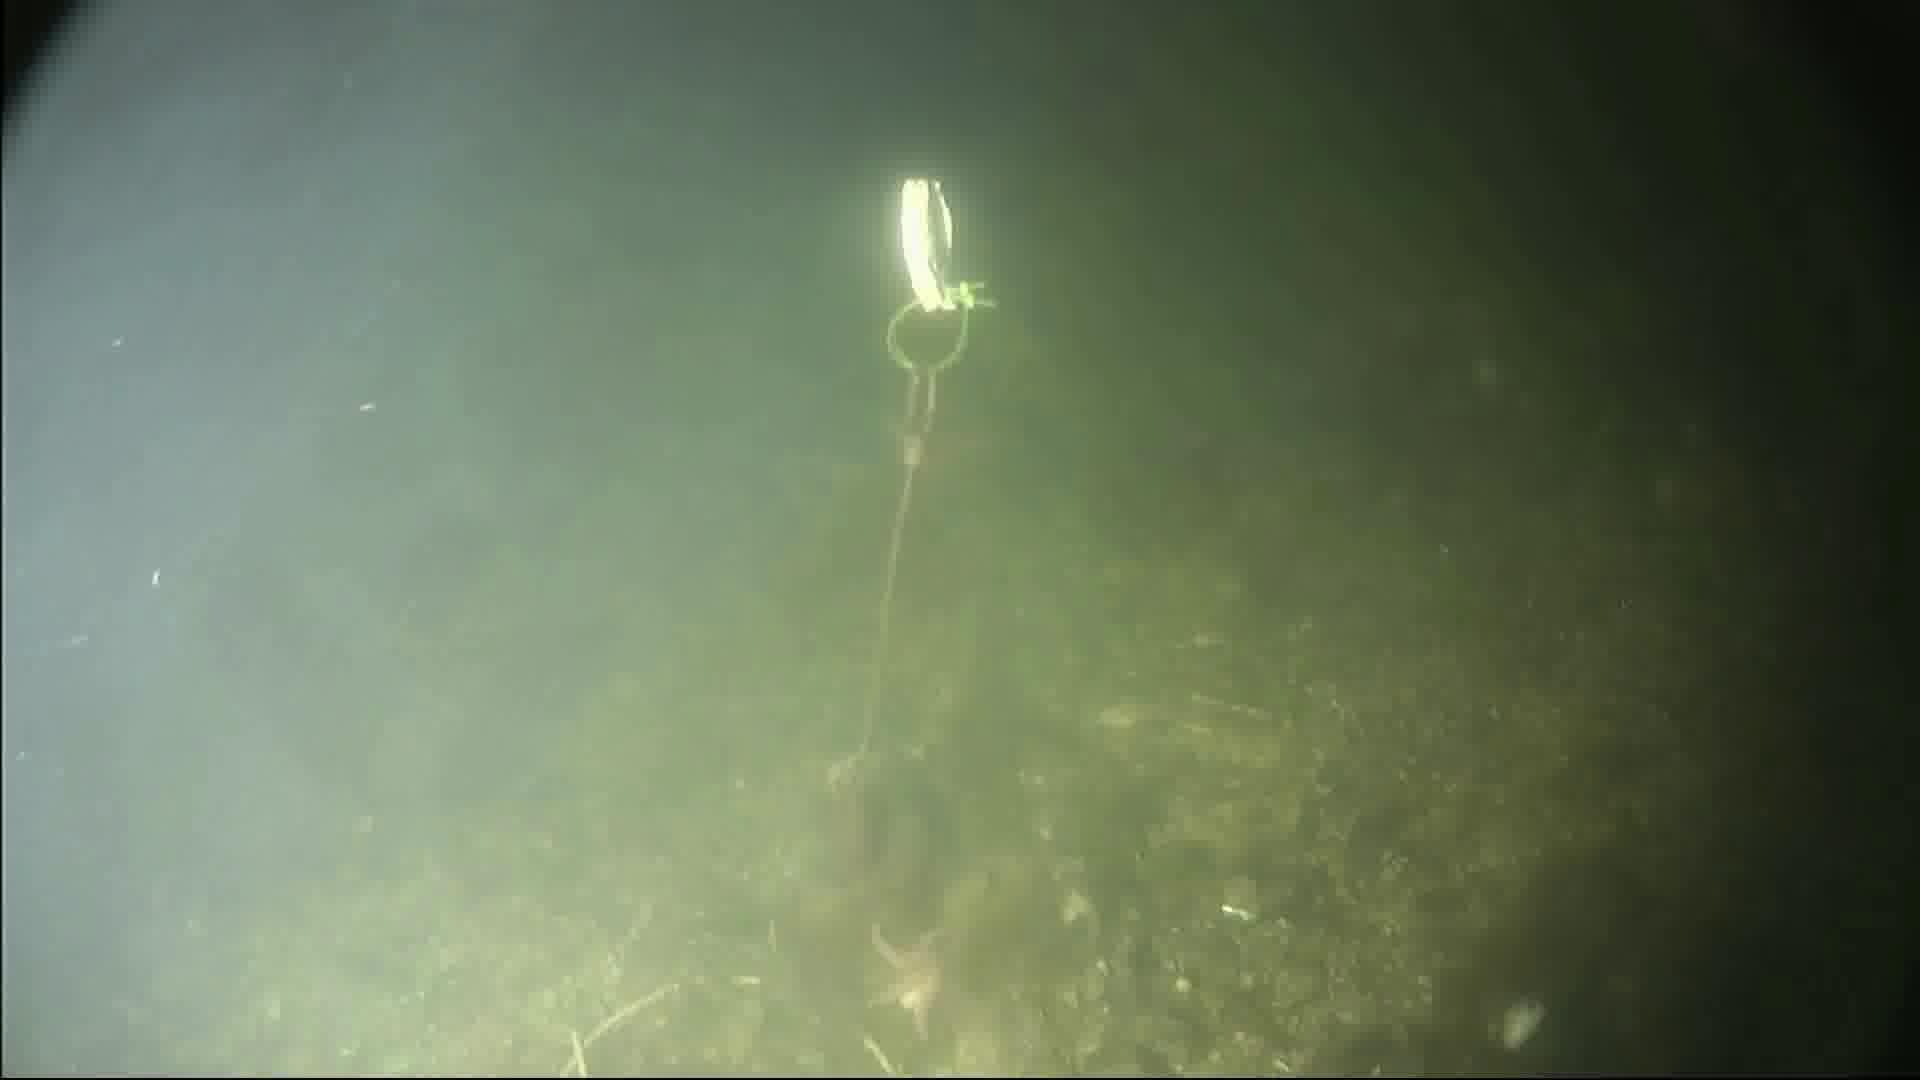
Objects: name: starfish